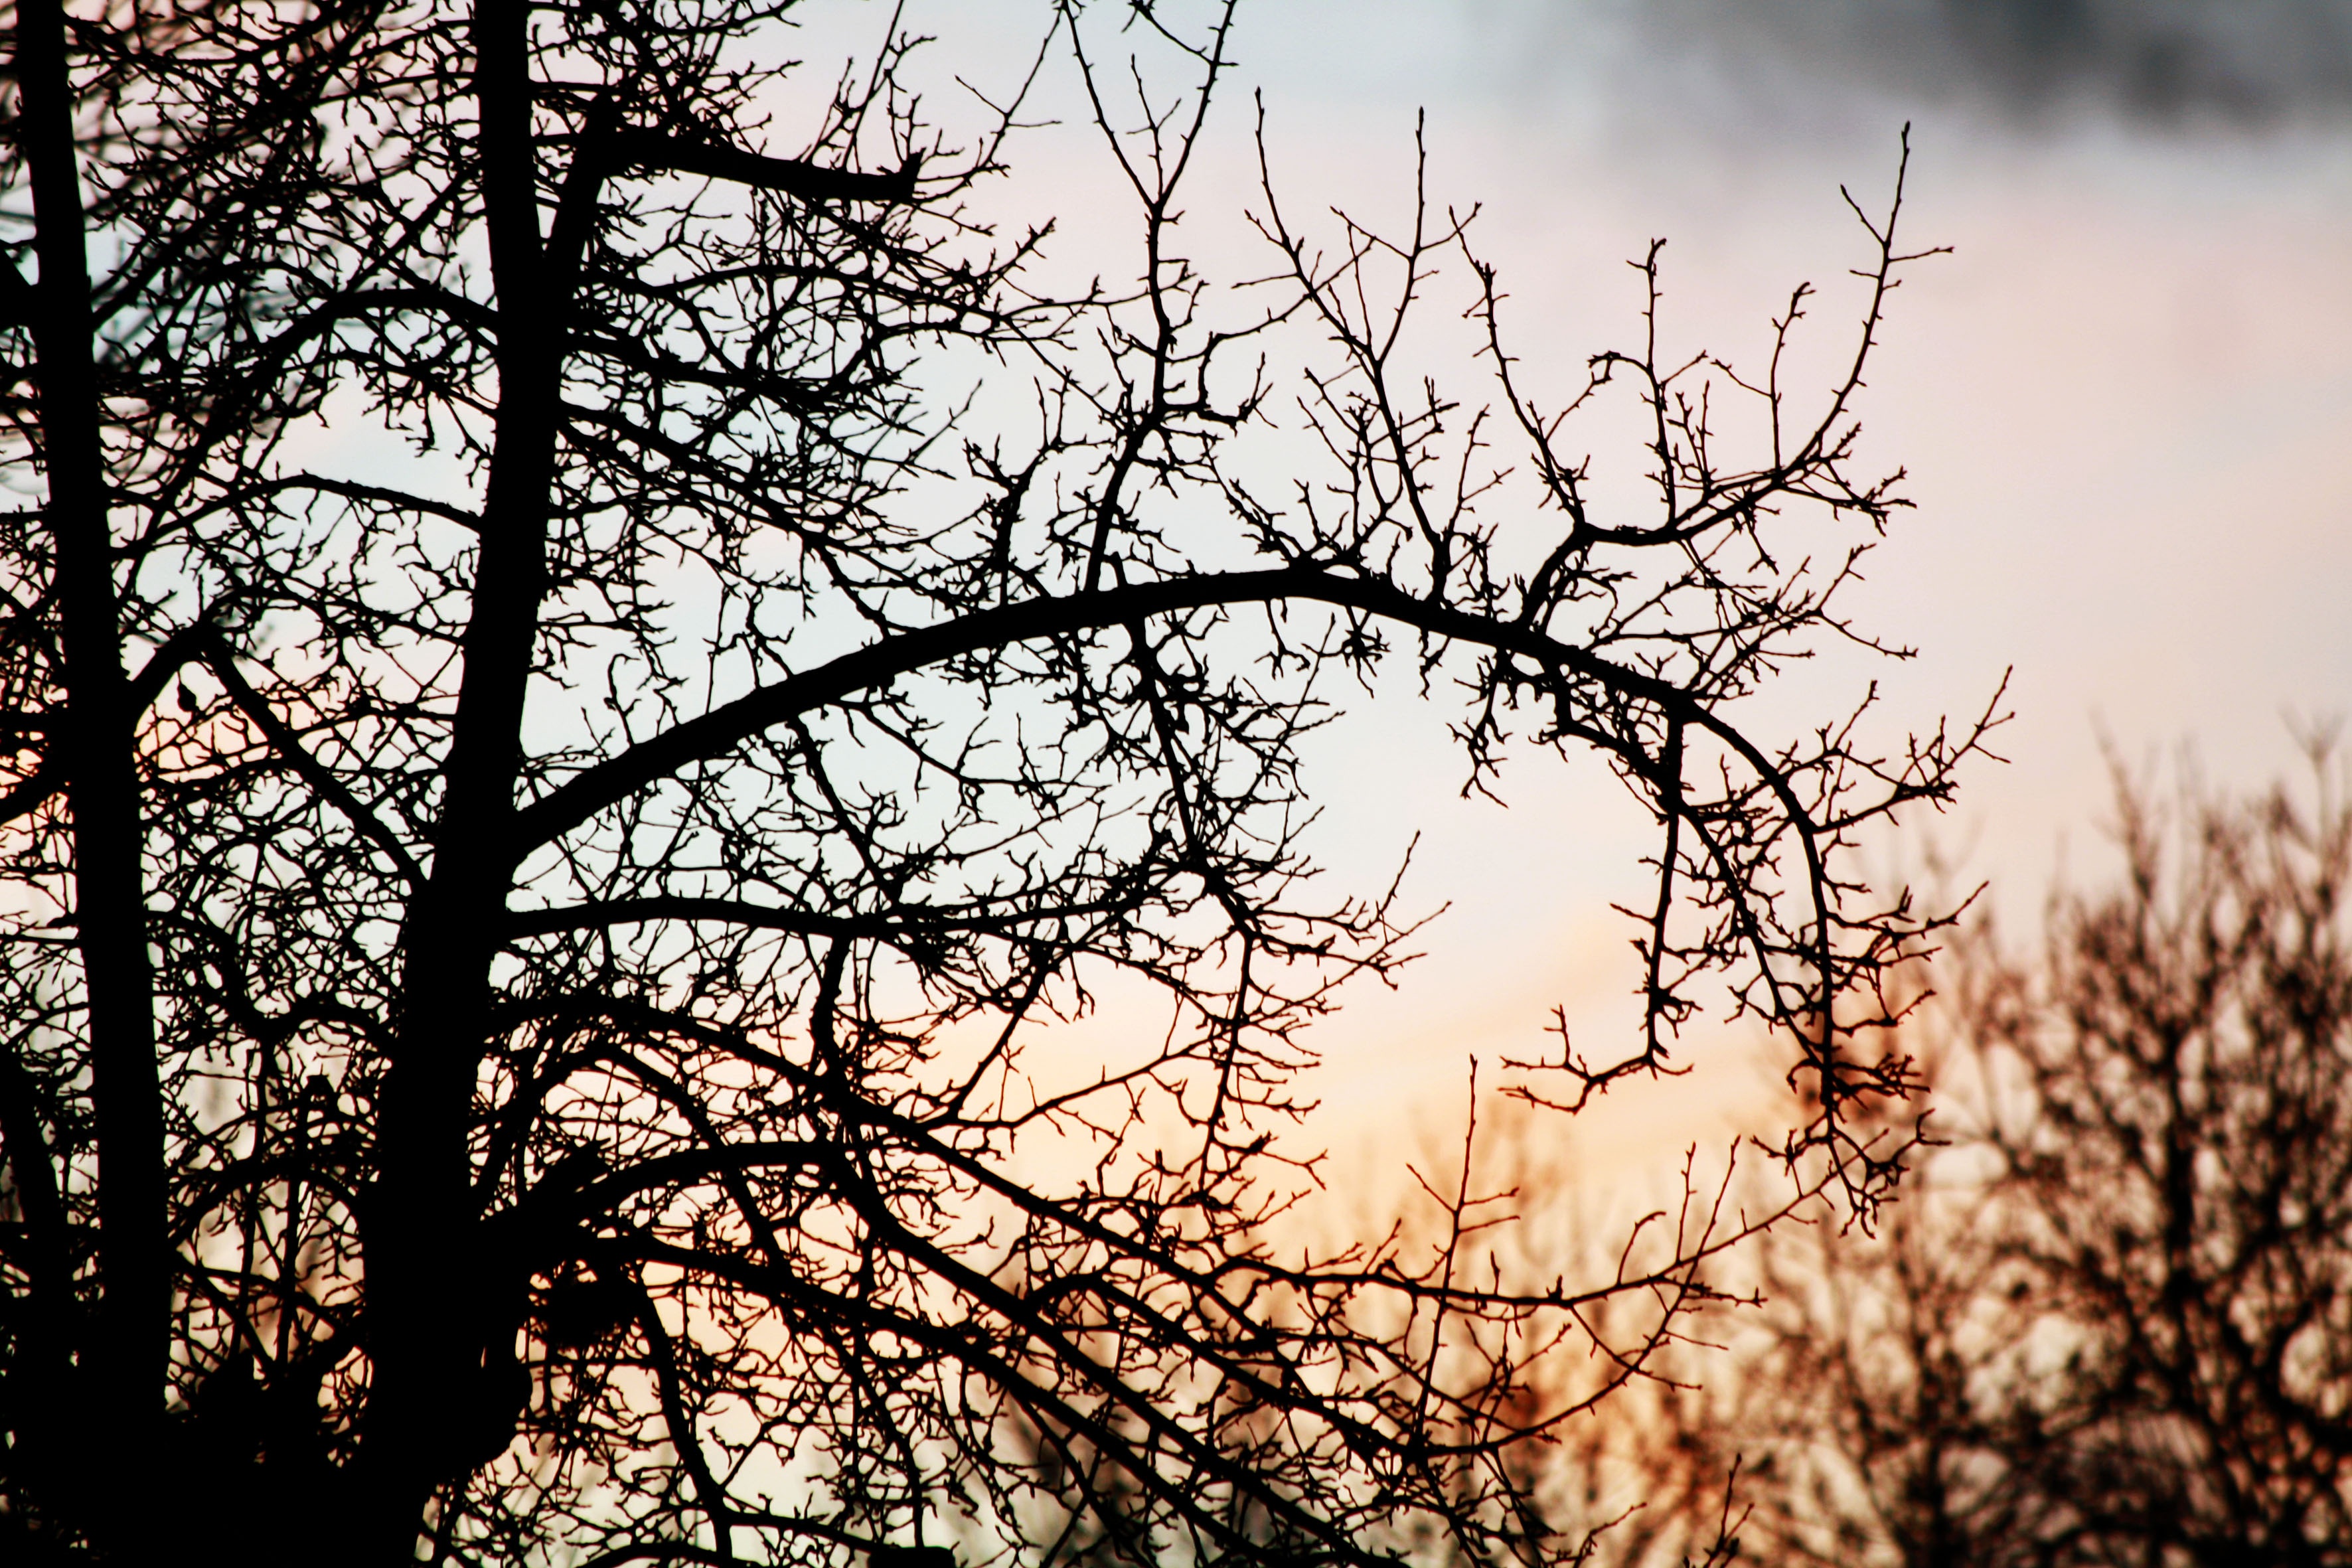
tree, nature, branch, blossom, winter, light, plant, sky, sun, sunset, sunlight, morning, leaf, flower, dawn, spring, autumn, season, twig, west, clouds, branches, silhouettes, afterglow, evening sky, atmospheric phenomenon, woody plant, dry winter